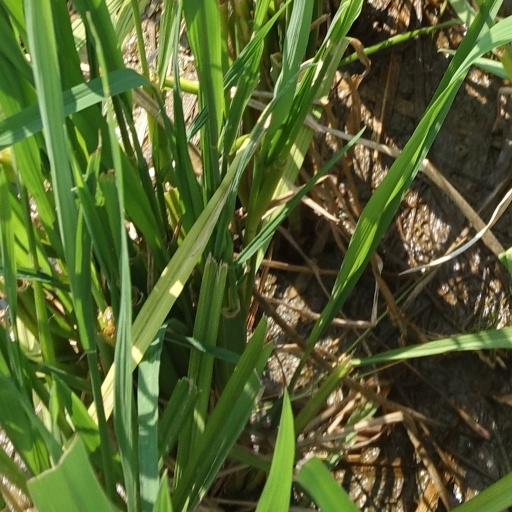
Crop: rice